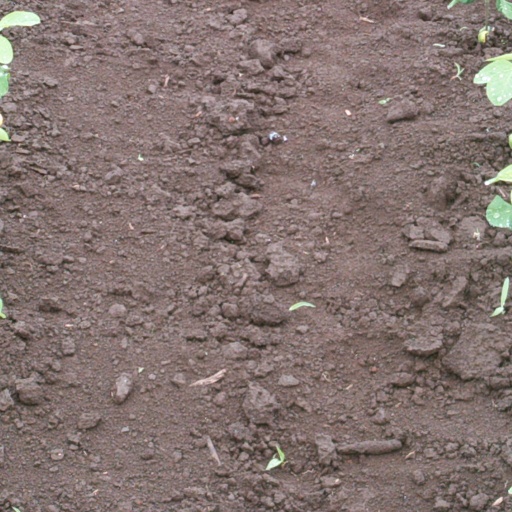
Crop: soybean